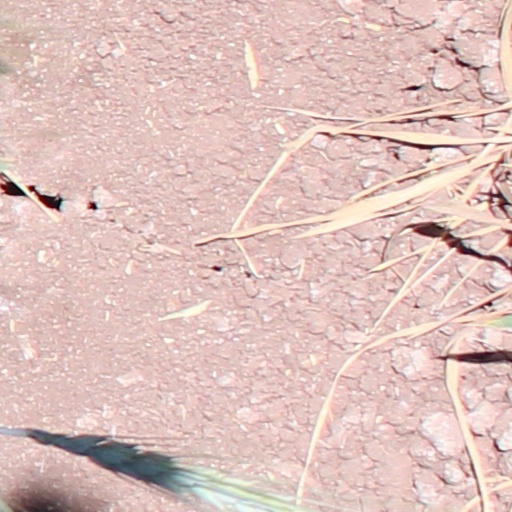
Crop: wheat